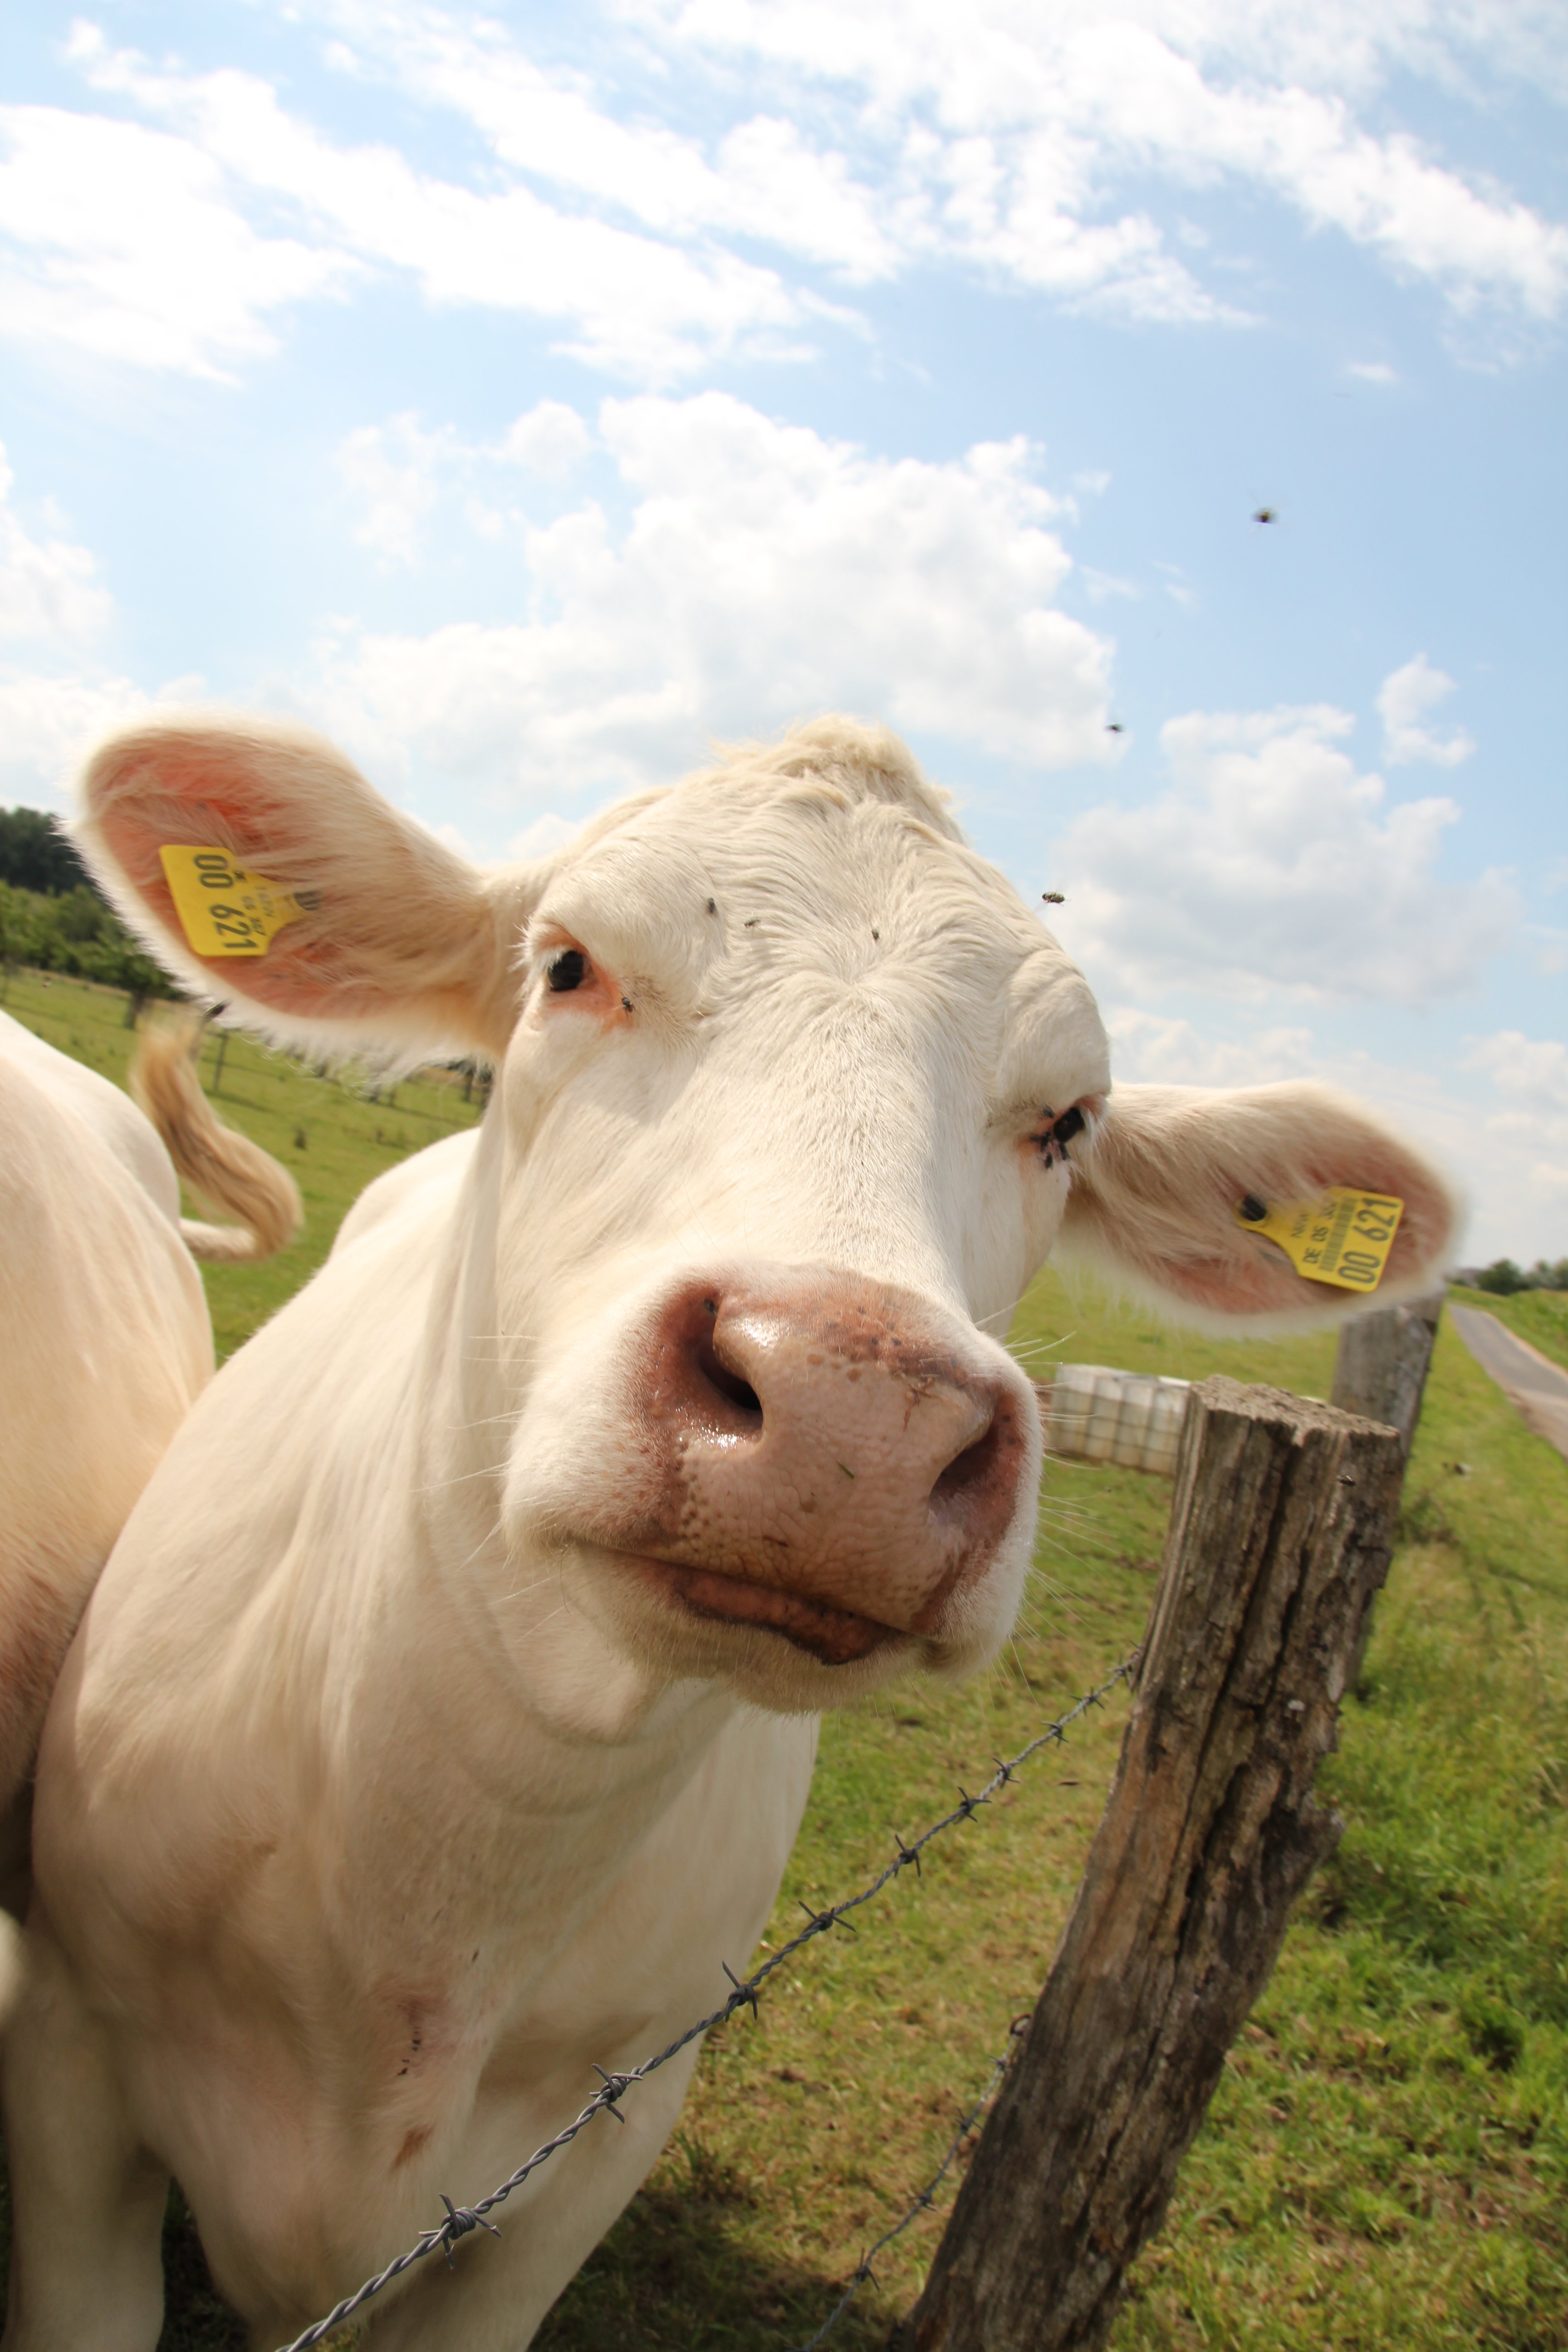
landscape, farm, meadow, flower, animal, cow, pasture, grazing, mammal, fauna, dairy cow, cattle like mammal